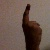
The image shows a hand gesture representing the number 1 in Indian Sign Language.